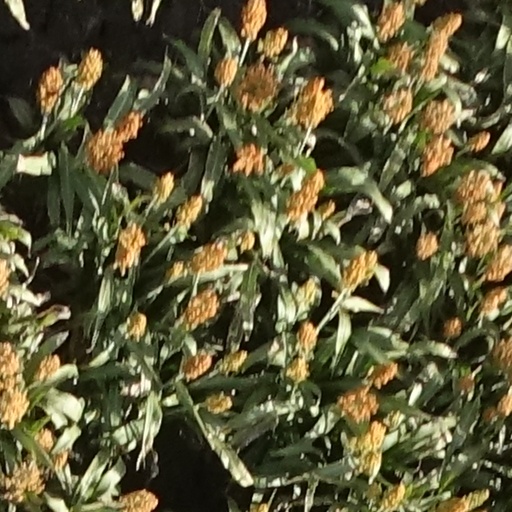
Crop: sorghum